Power of 10 (Australian game show)

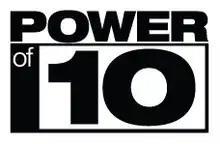

Power of 10 is a short-lived Australian game show which is based on the original American version created by Michael Davies. The game featured contestants guessing the correct percentage range of answers to polls which have been taken from surveys, for a chance to win a million dollars.